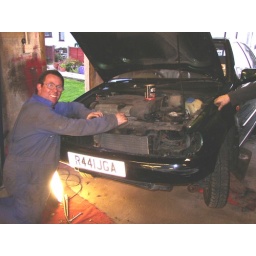
almost sorted and not a big hammer in sight! No plate is off the other car which yieilded the spares